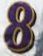
Number: 8